Lithuania in the Eurovision Song Contest 2001

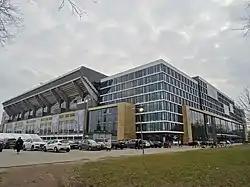
The Eurovision Song Contest 2001 took place at Parken Stadium in Copenhagen, Denmark.

The Eurovision Song Contest 2001 took place at Parken Stadium in Copenhagen, Denmark, on 12 May 2001. The relegation rules introduced for the were again utilised ahead of the 2001 contest, based on each country's average points total in previous contests. The 23 participants were made up of the host country, the "Big Four" (France, Germany, Spain, and the United Kingdom), and the 12 countries with the highest average scores between the and contests competed in the final. On 21 November 2000, an allocation draw was held which determined the running order, and Lithuania was set to perform in position eight, following the entry from and before the entry from . Lithuania finished in 13th place with 35 points. The show was broadcast in Lithuania on LTV with commentary by Darius Užkuraitis.